Bahir Dar

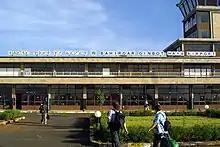
Front entrance to the Bahir Dar Dejazmach Belay Zeleke Airport.

Air transportation in Bahir Dar is served by the Bahir Dar Dejazmach Belay Zeleke Airport. There are up to ten flights a day to/from Addis.